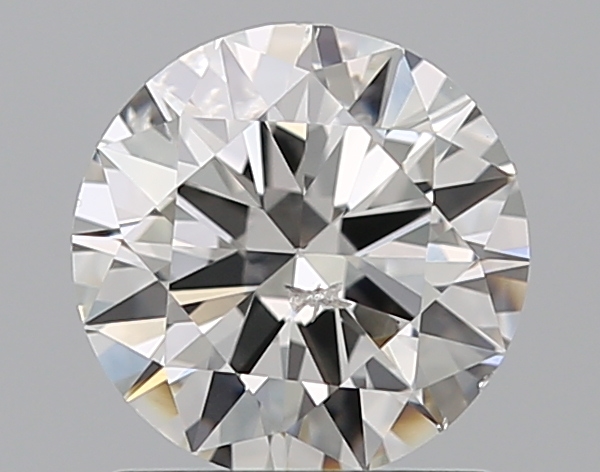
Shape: round
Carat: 1
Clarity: SI2
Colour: F
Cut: VG
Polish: EX
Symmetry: VG
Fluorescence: ST
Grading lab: GIA
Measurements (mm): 6.43 x 6.48 x 3.86